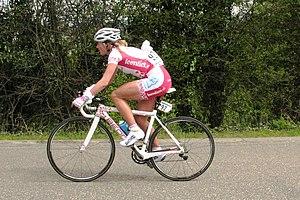
Andrea Bosman lors de Flèche Wallonne Féminine 2010 dans la montée de Marchin
Andrea Bosman est une coureuse cycliste néerlandaise.